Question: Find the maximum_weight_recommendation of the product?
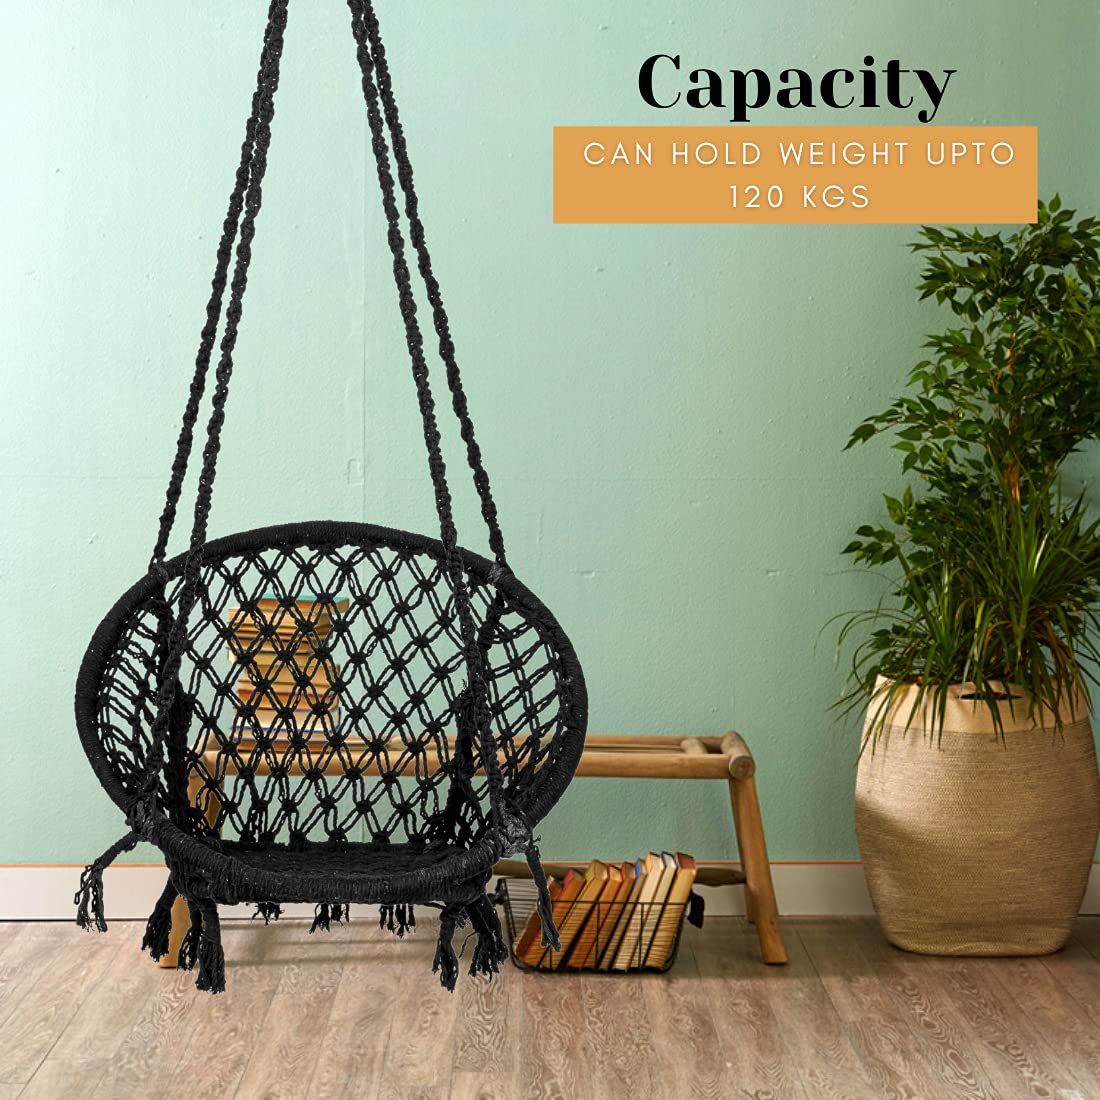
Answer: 120 kilogram